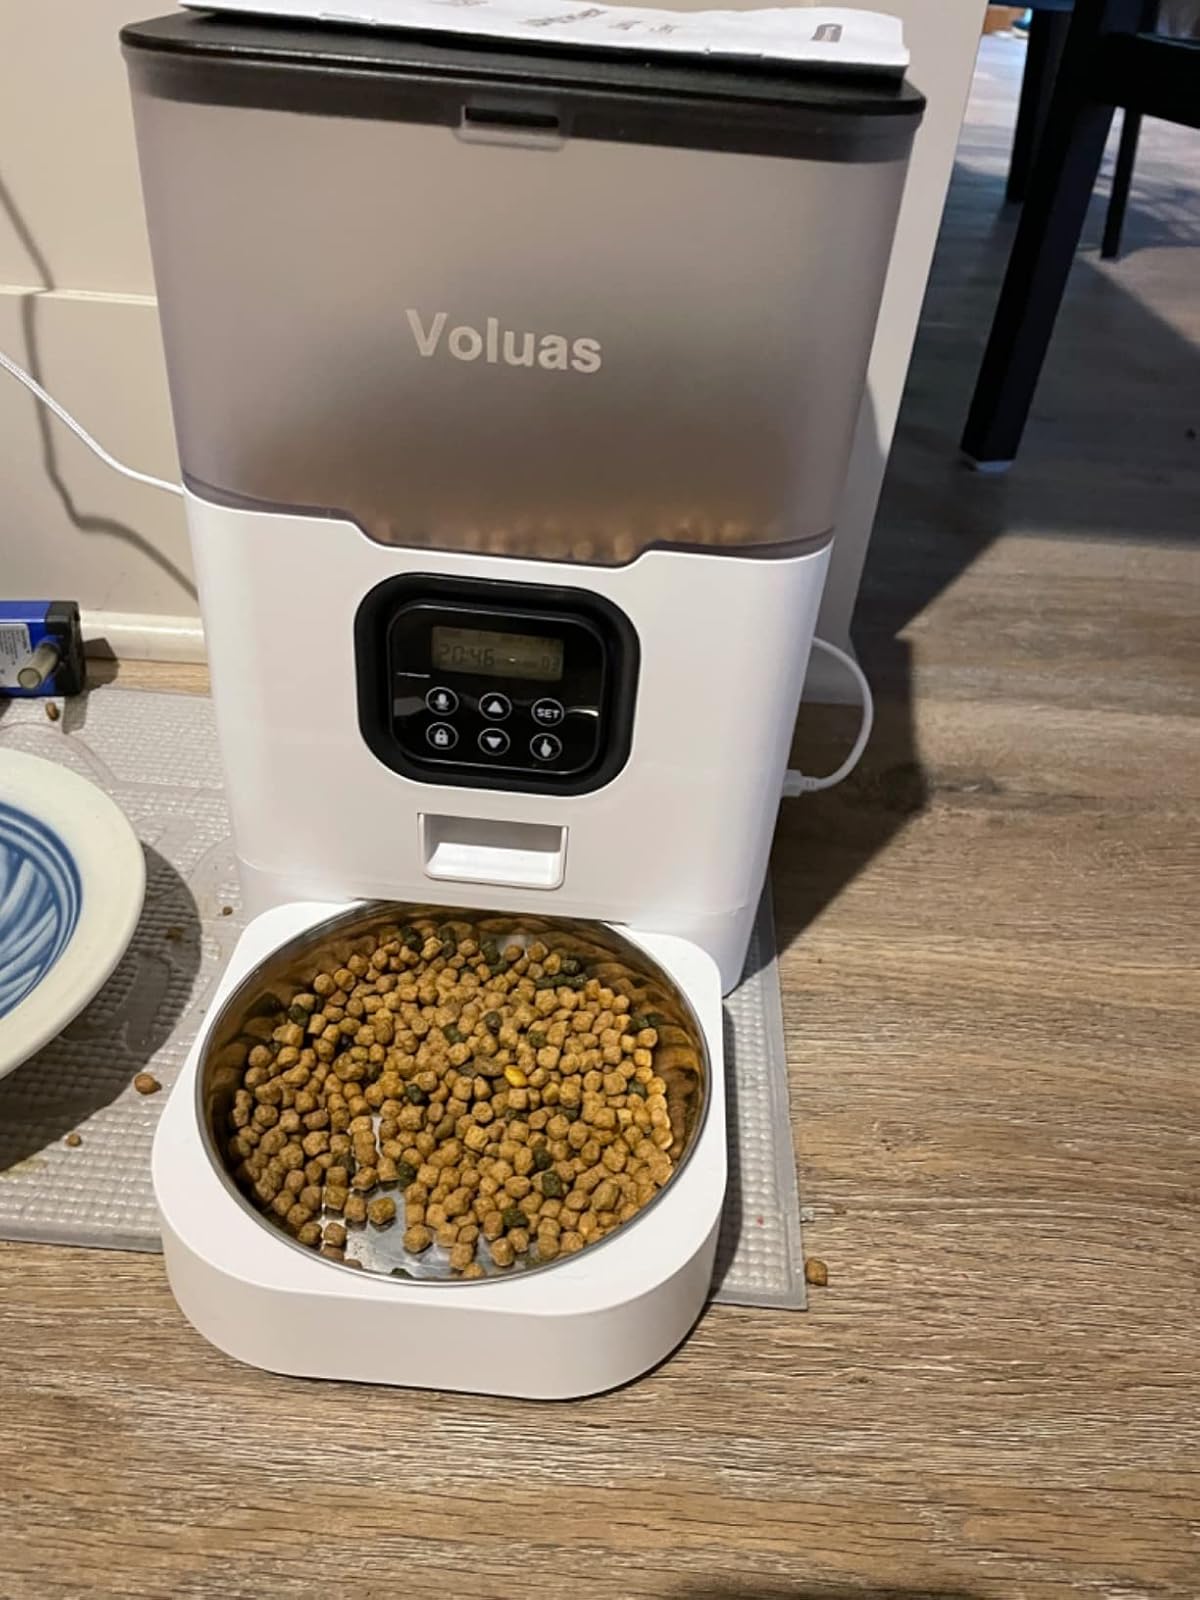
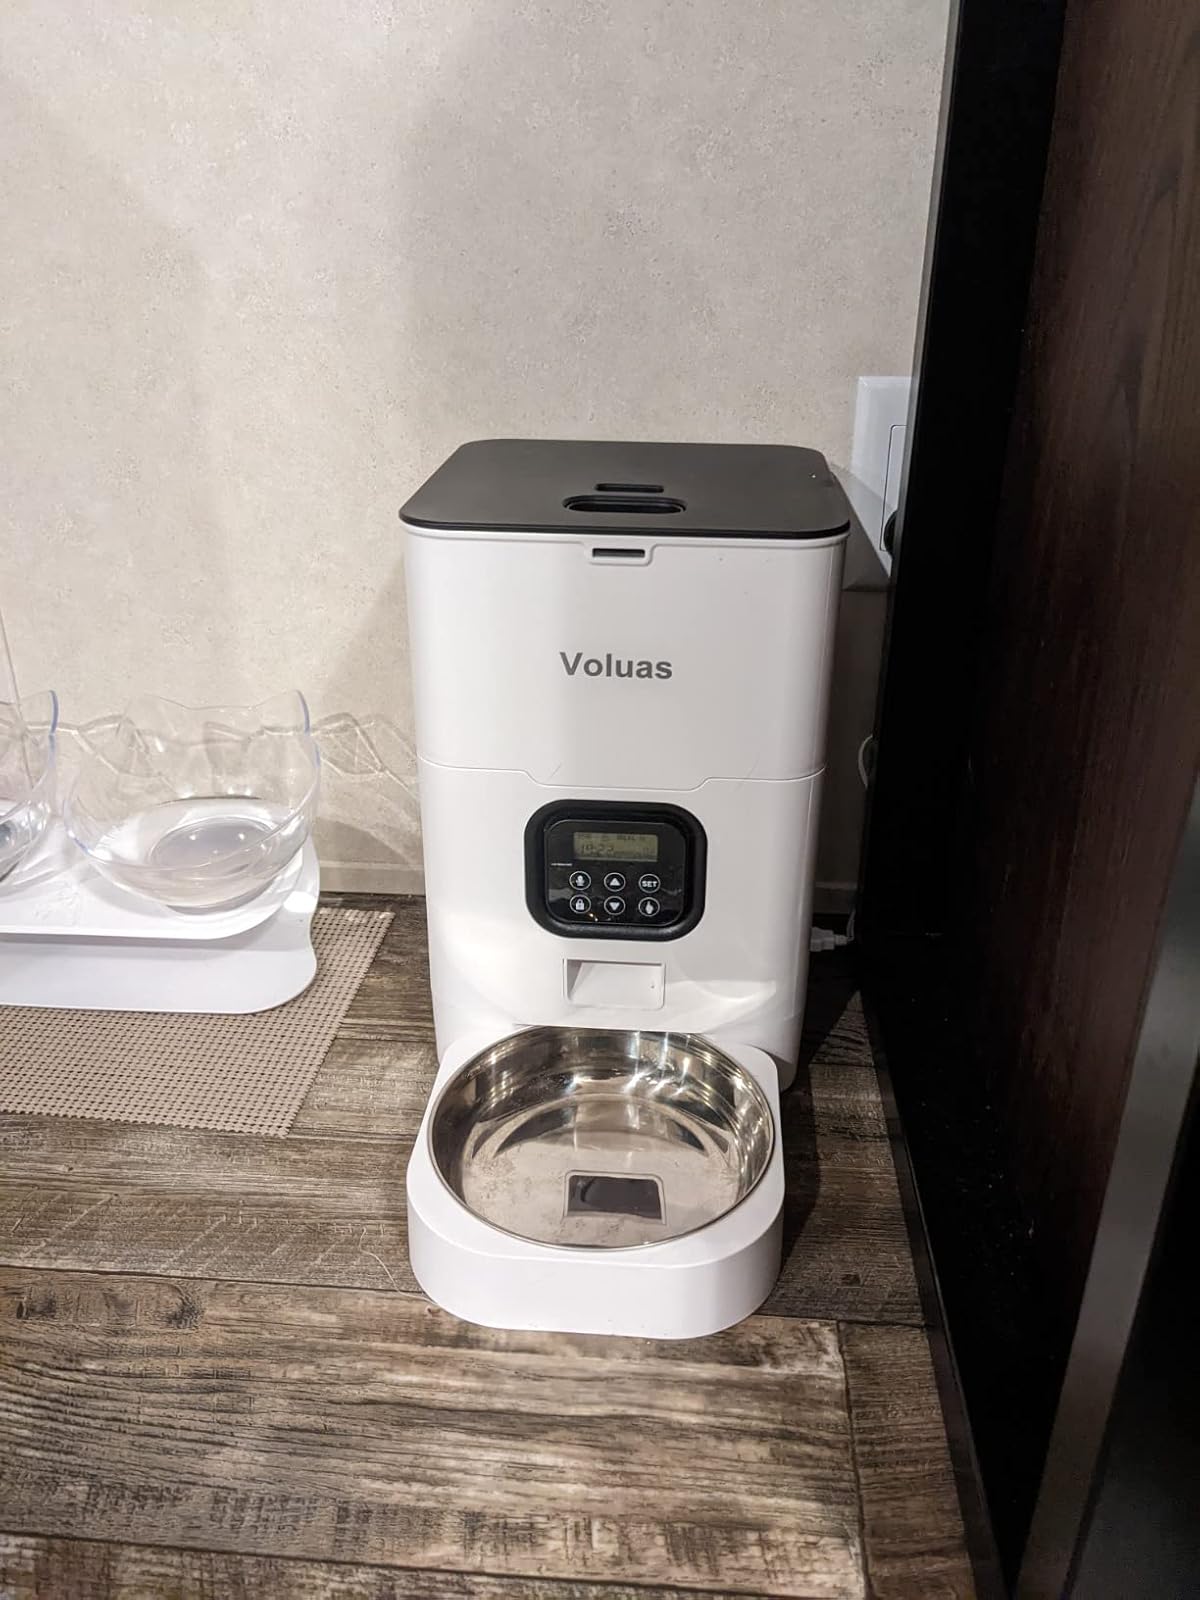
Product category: items_feeder
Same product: no